St Mary Our Lady, Sidlesham

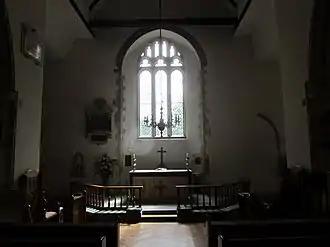
St Mary's altar with candlelabra in front.

The style of the building is early English. As built, the church was cruciform, with a chancel tower, transepts and aisles. It is built of stone rubble with ashlar dressings, the porch is of brick and the roofs are tiled. Originally the Chancel extended beyond the bounds of the existing east wall. There were two Chantry chapels and, possibly, two aisles built in the 14th century. There was also a vestry to the north of the Chapel area.